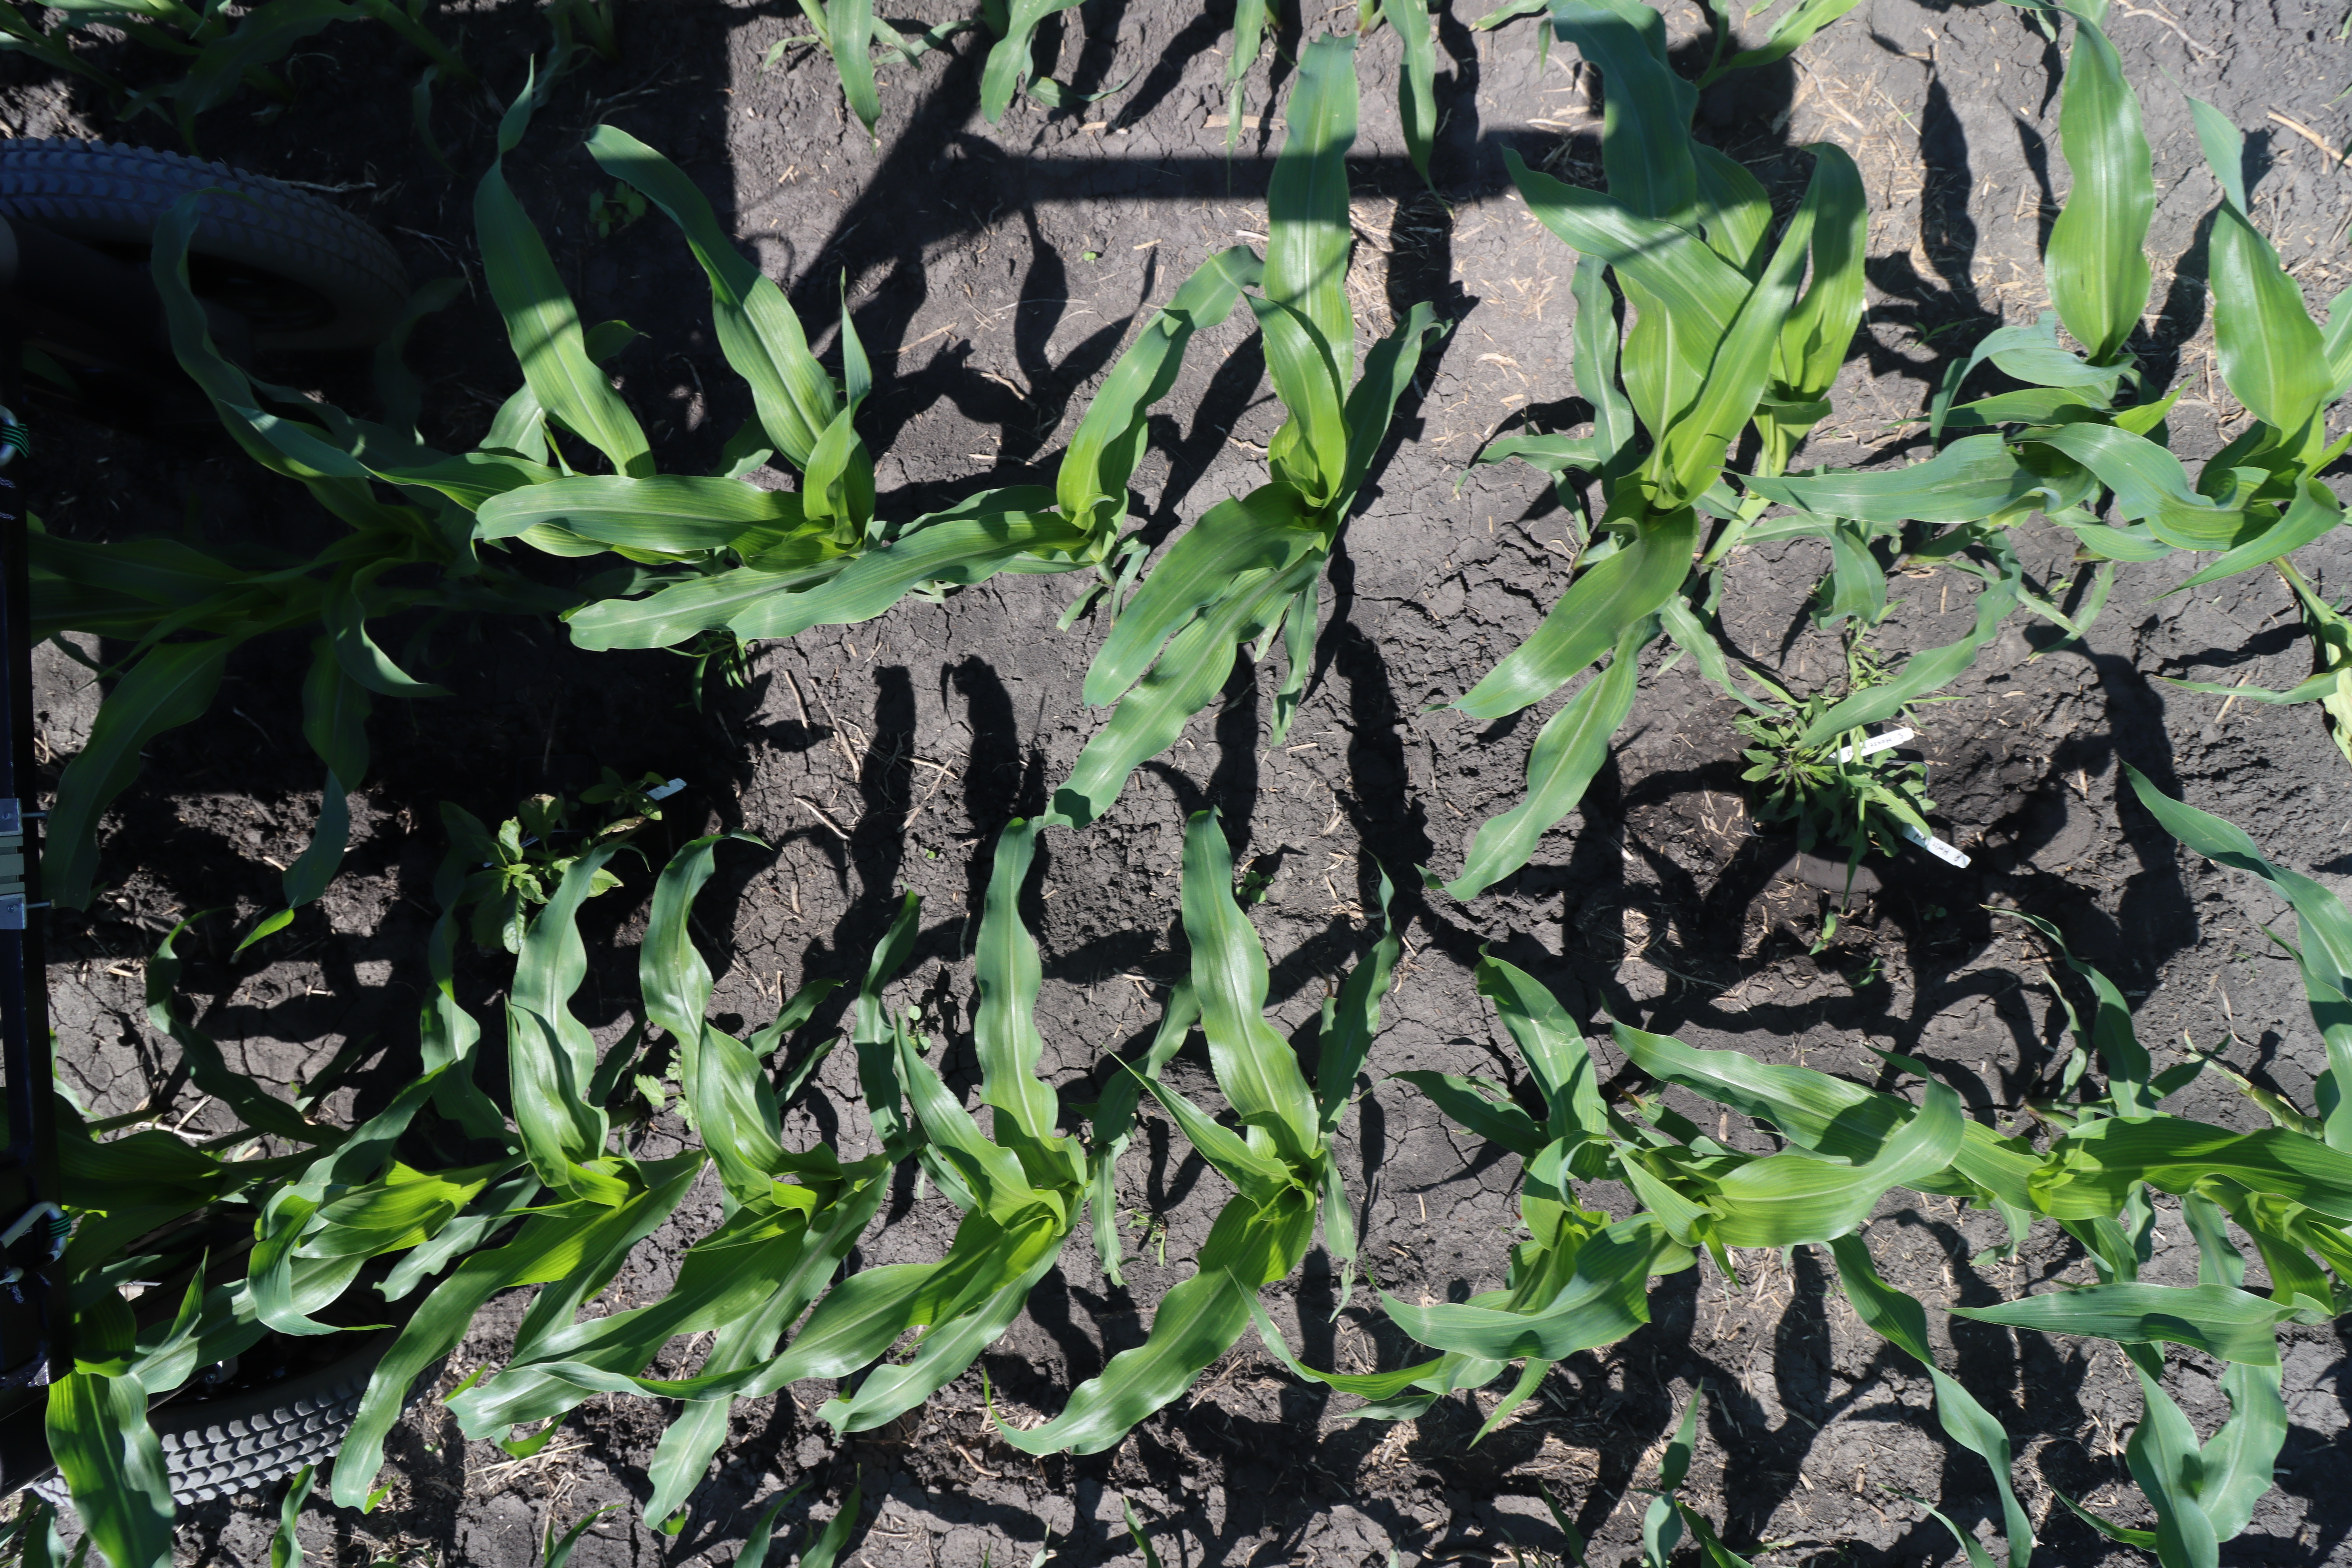
Crop: Corn
Objects: Corn, Corn, Corn, Corn, Corn, Corn, Corn, Waterhemp, Horseweed, Corn, Corn, Corn